Rubens Barrichello

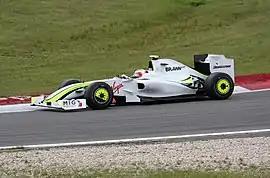

In Germany, Barrichello took the lead at the first corner but after his first stop, he came out behind Felipe Massa who held him up. A fuel rig problem during his second stop meant that he finished the race in sixth, a place behind teammate Jenson Button. After the race he publicly blamed Brawn GP saying "It was a good show from the team in how to lose a race" and "They made me lose the race". Team principal Ross Brawn said of the incident "He had the 11th-fastest time of the race. You can't win a race with that speed". However, he refused to criticize Barrichello for his outburst. Barrichello has since admitted he overreacted, and he would not have won as the Red Bull cars were half a second a lap quicker than him.